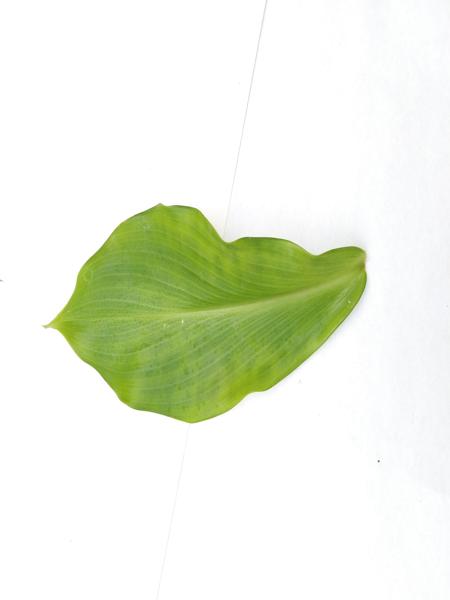
Plant: Insulin